Question: Who took the photo?
Tambaya: Wanene ya ɗauka hoton?
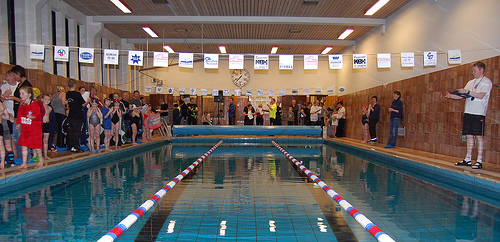
Answer: Parent.
Amsa: Iyaye.